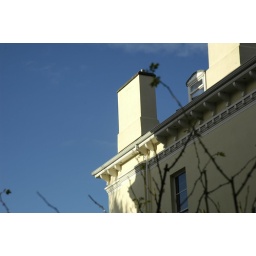
taken with d70........break in the clouds. gave me some blue sky and sun!